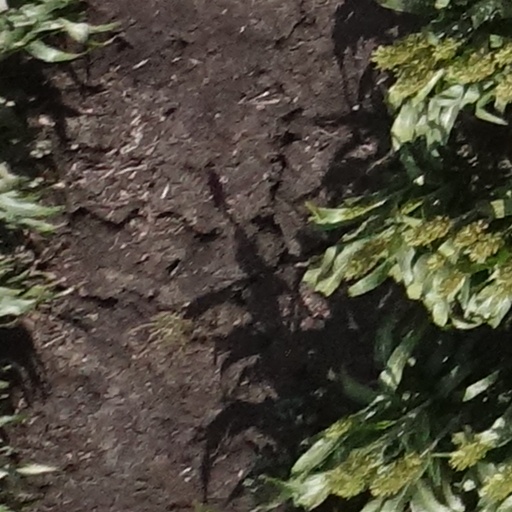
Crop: sorghum